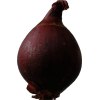
Label: red_onion